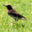
Label: bird